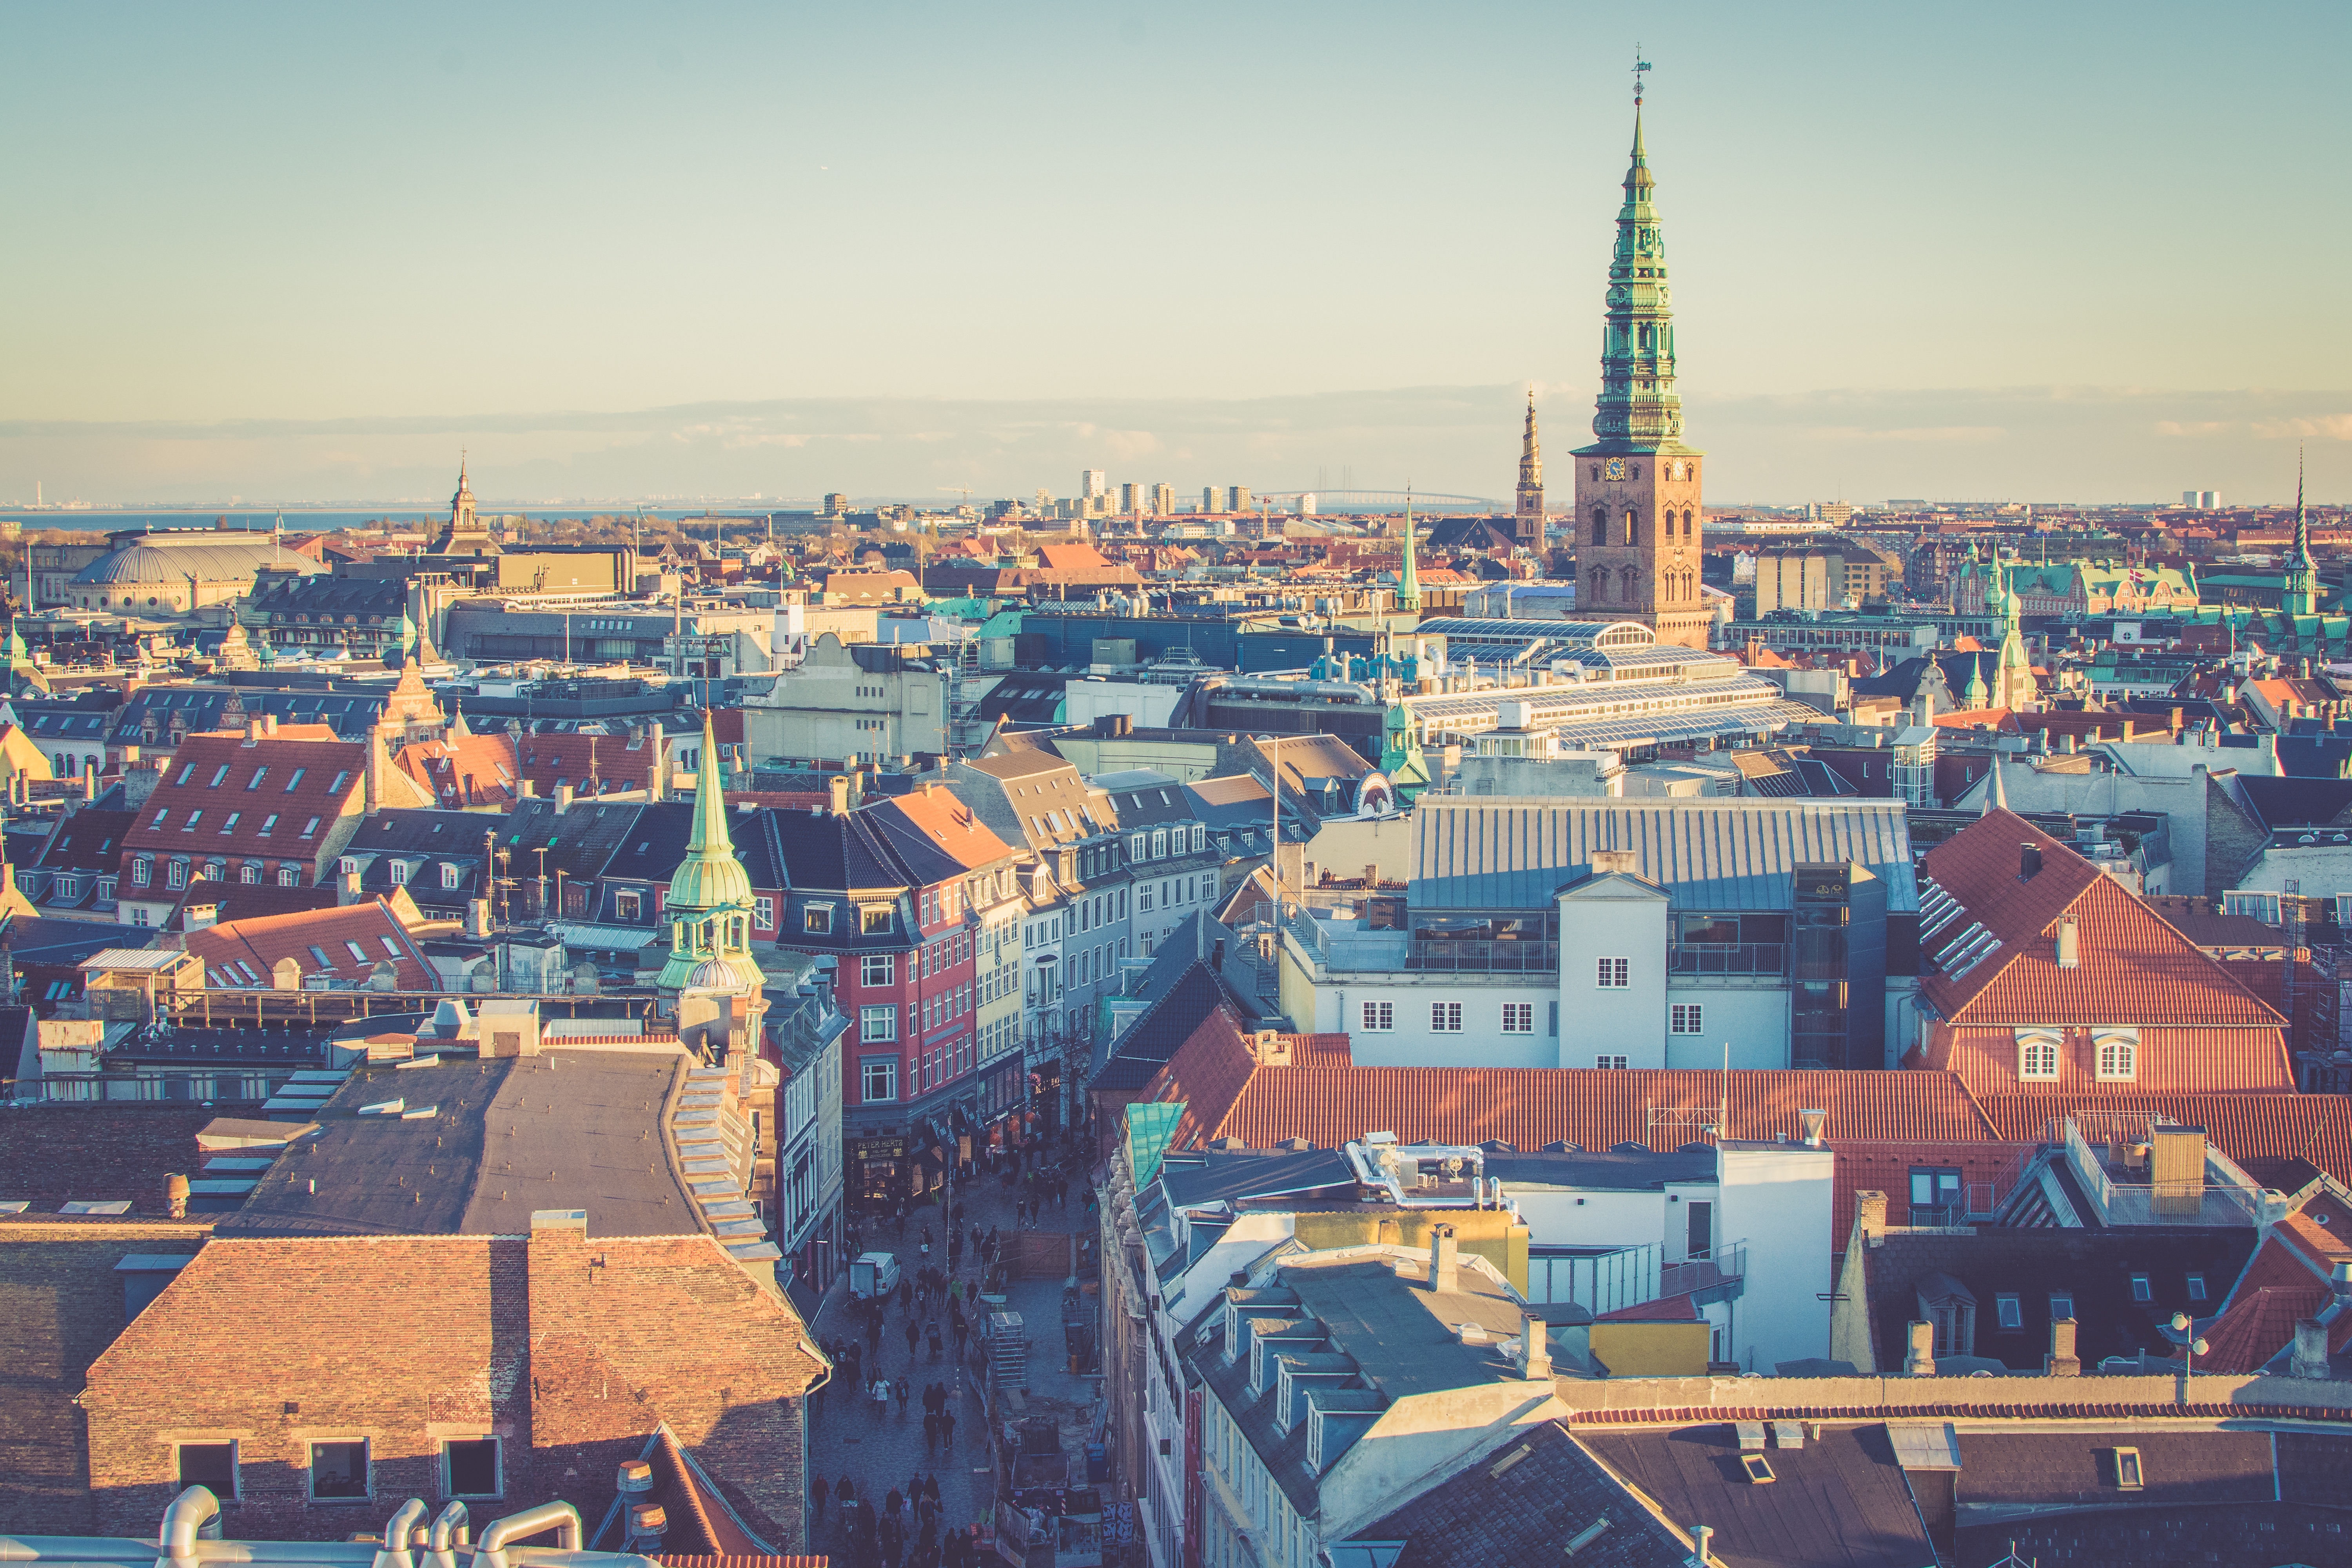
horizon, skyline, town, city, skyscraper, cityscape, panorama, downtown, dusk, evening, tower, landmark, cathedral, port, metropolis, aerial photography, urban area, human settlement